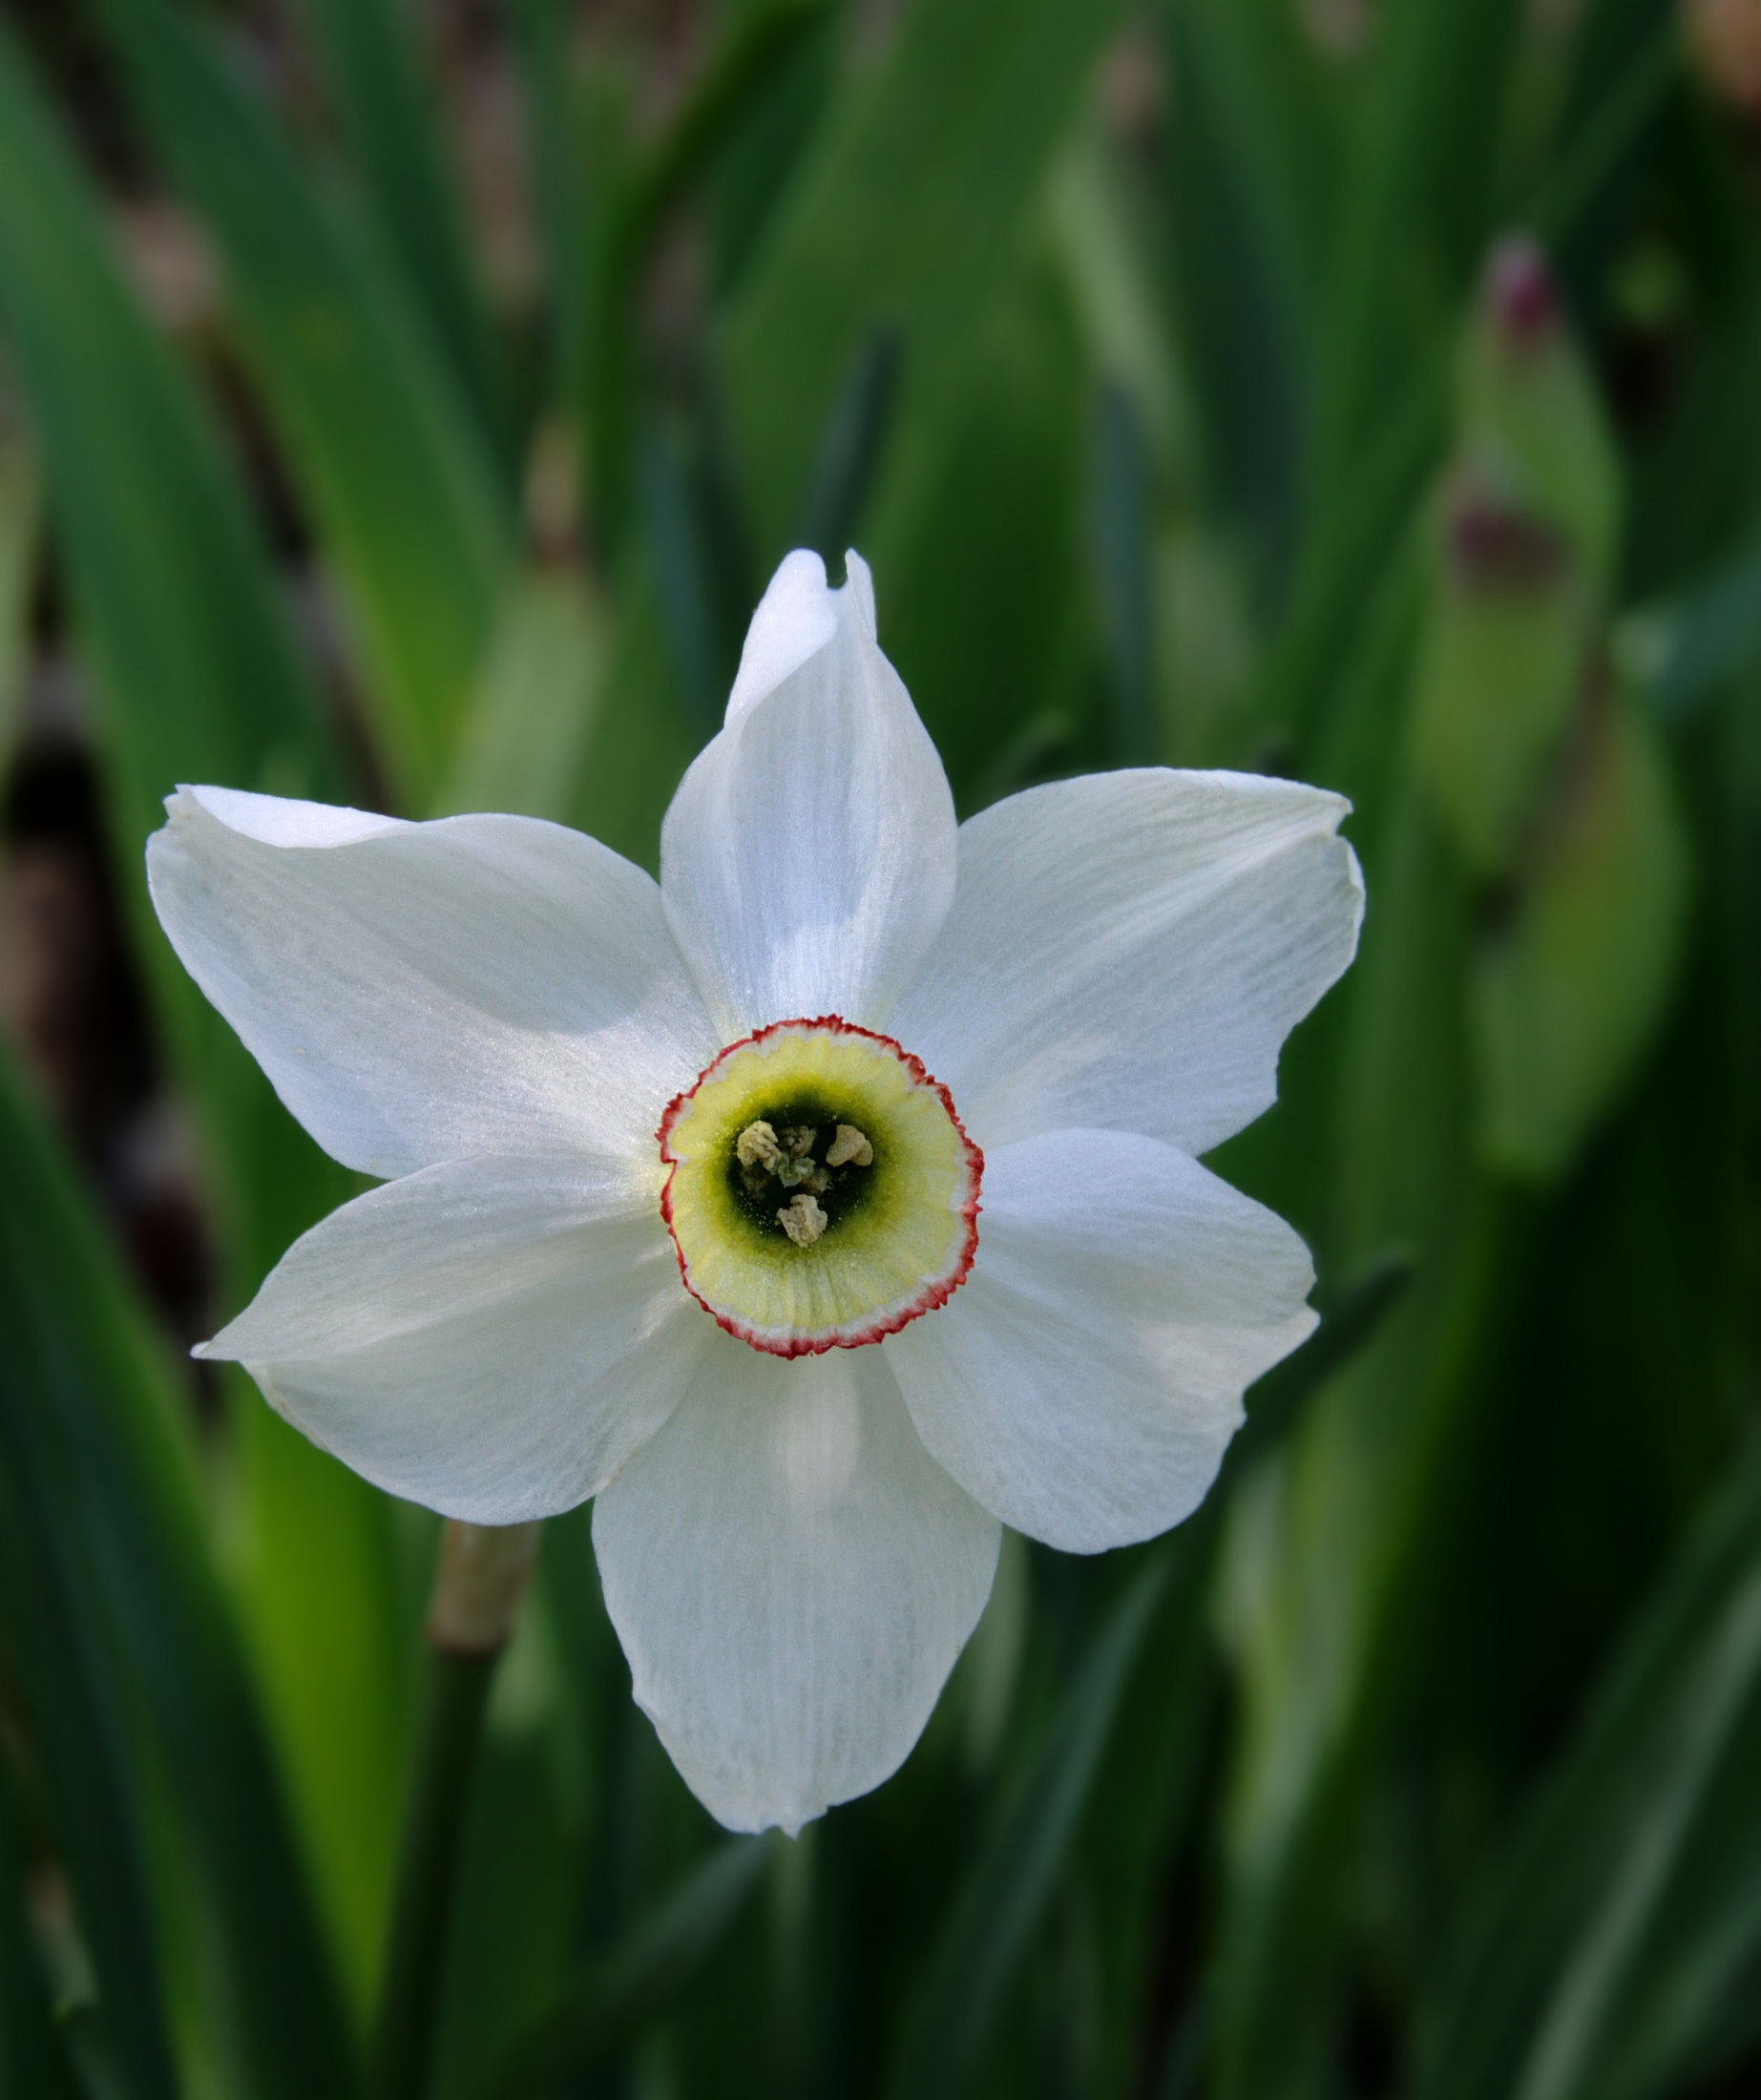
blossom, plant, white, flower, petal, bloom, floral, macro, fresh, botany, garden, daffodil, flora, wildflower, petals, narcissus, spring flower, macro photography, flowering plant, plant stem, land plant